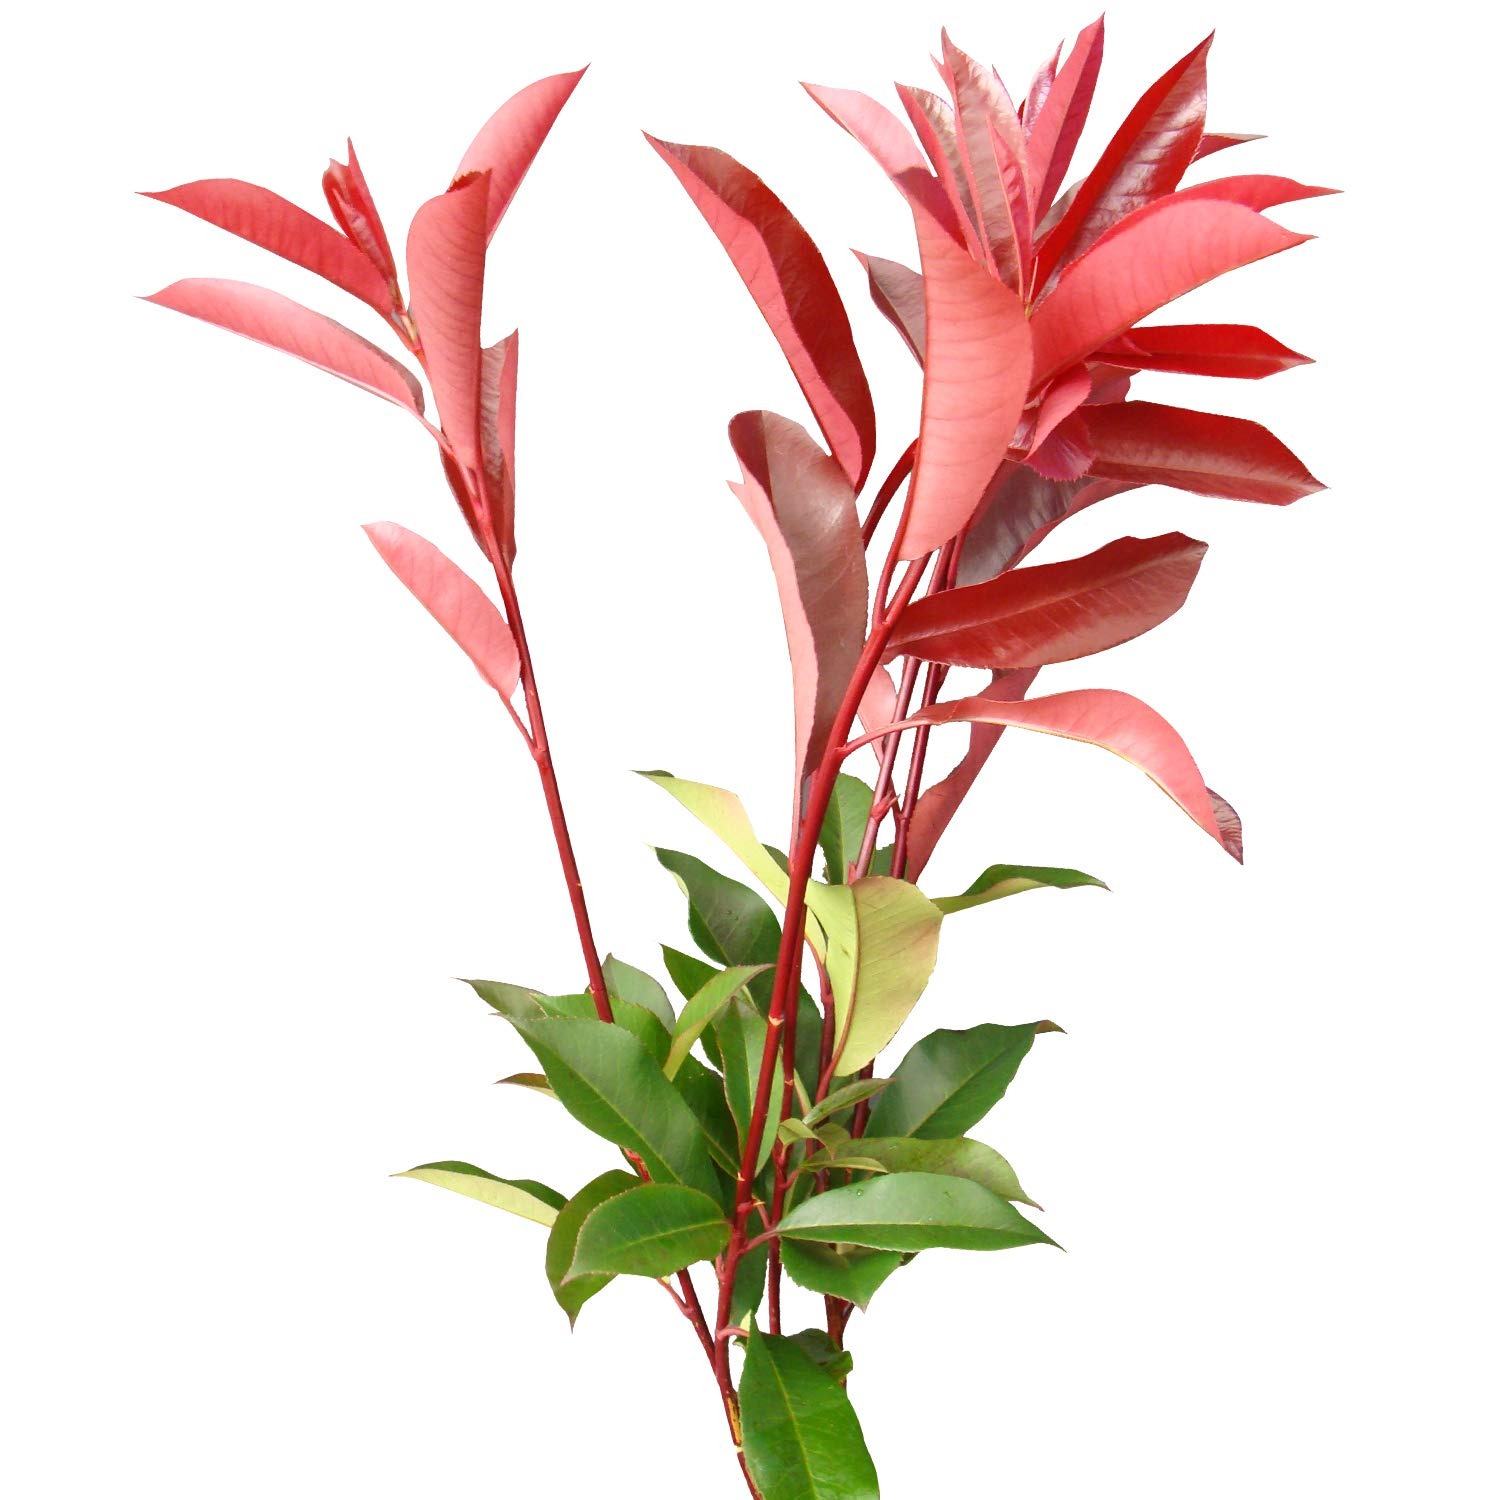
Item Name: Farm Fresh Natural Photinias - 100 Stems
Product Description: The green and red colors of the Photinias, make it the perfect filler for adding texture and volume to your floral arrangements. Its glossy leaves create a shiny effect which brings out the colors of the flowers of your choice.
Value: 100.0
Unit: Count

Price: 97.98